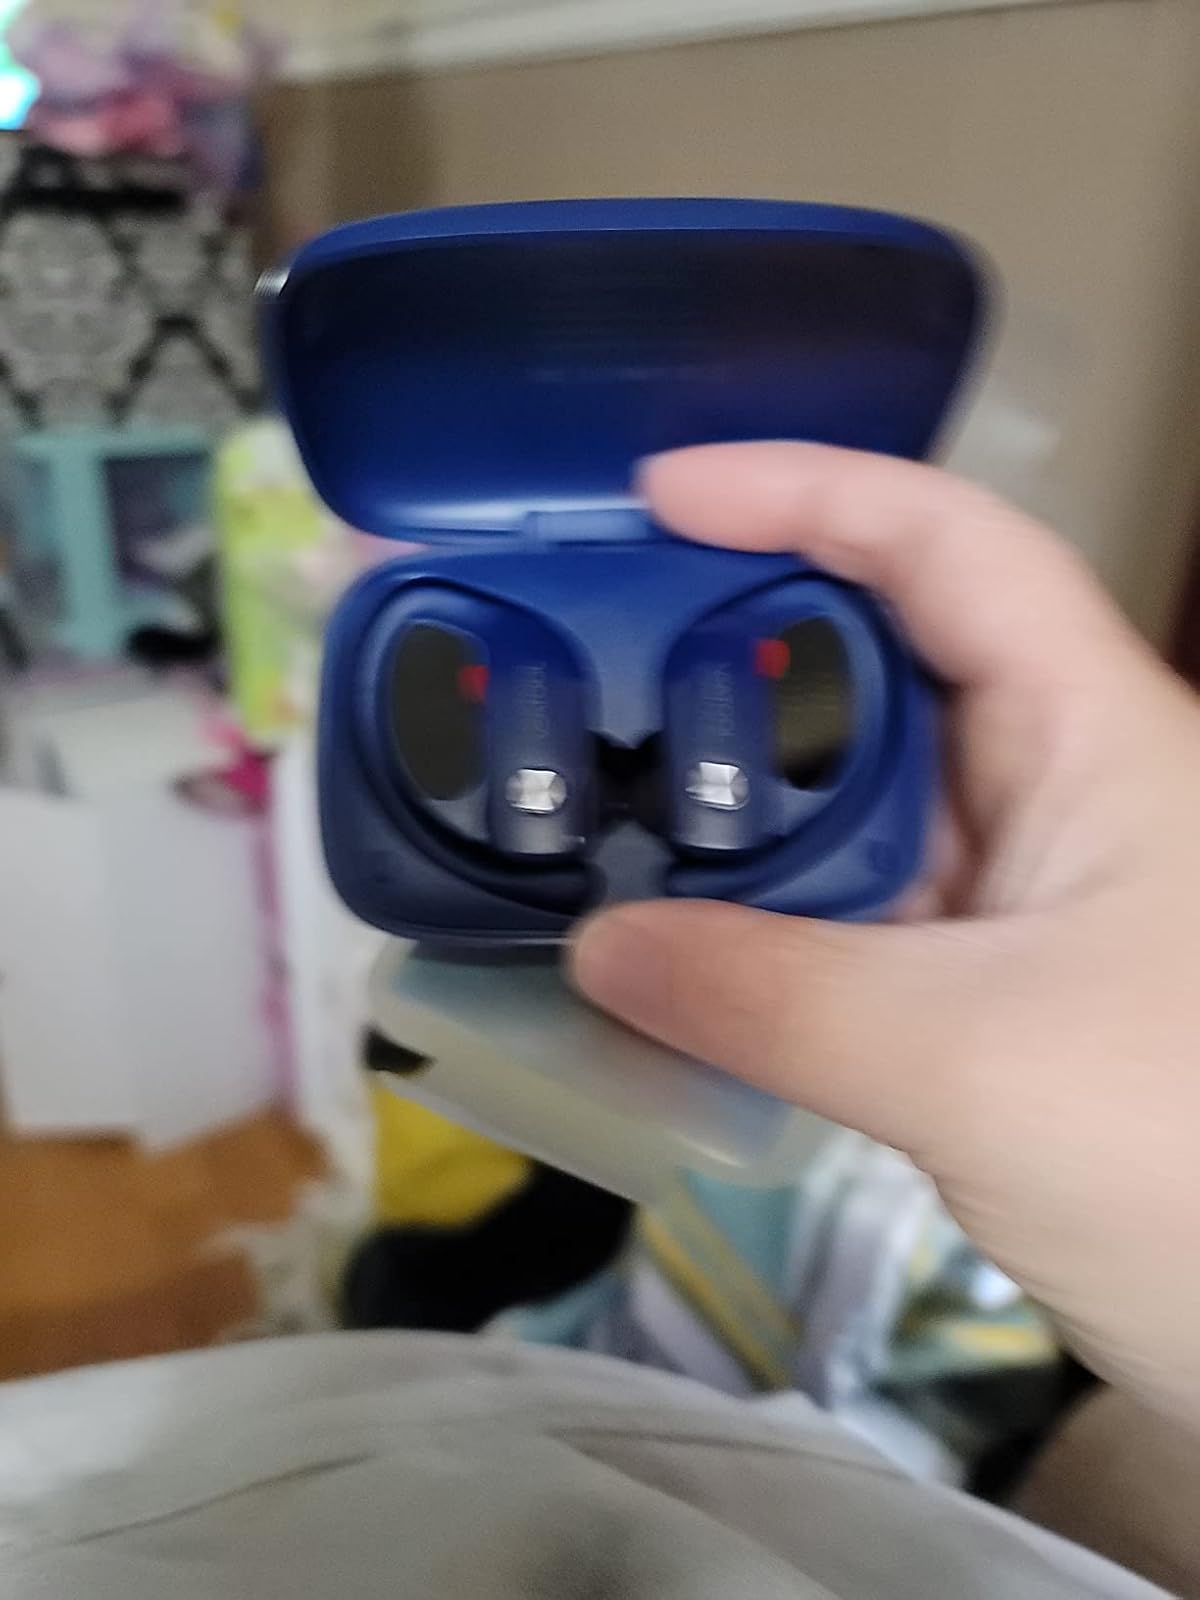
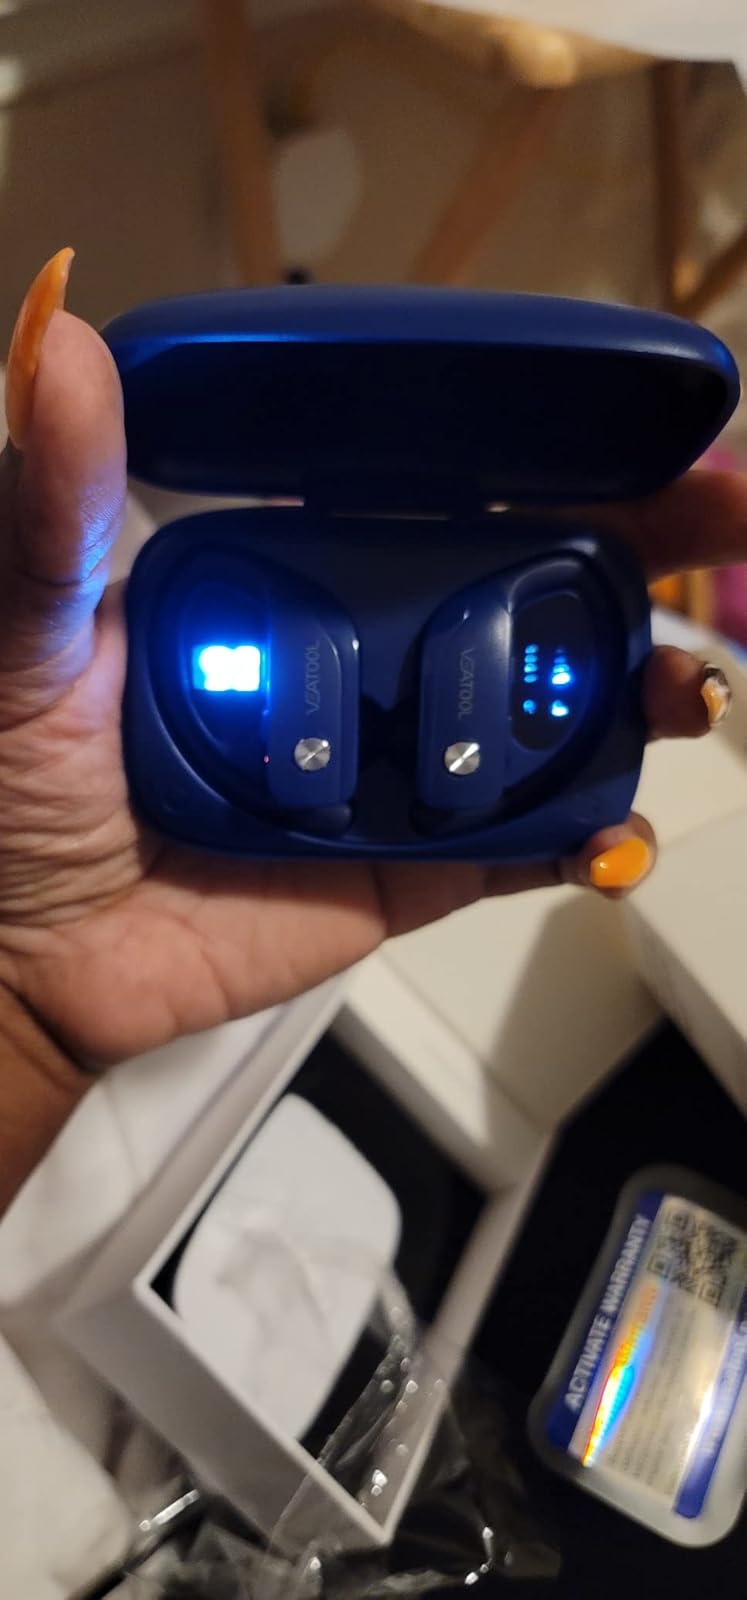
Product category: earbuds
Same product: yes